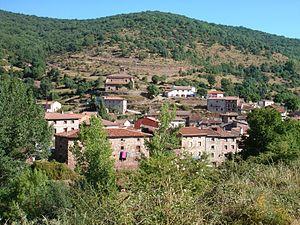
Villavelayo est une commune de la communauté autonome de La Rioja, en Espagne.